Siege of the Church of the Nativity

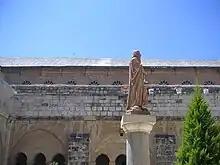
Catholic section of the Church of Nativity with marks of Israeli bullets in the upper left corner

On 10 May, the thirteen men left the church, and were taken to Ben Gurion International Airport in an armored bus, where a Royal Air Force transport plane awaited to take them to Cyprus. They were greeted by Sherard Cowper-Coles, the British Ambassador to Israel, thirty members of the Royal Military Police, and a Royal Air Force doctor. They laid down their arms to the IDF behind a curtain, to avoid the photographers. They were denied permission to meet with their families before their exile.